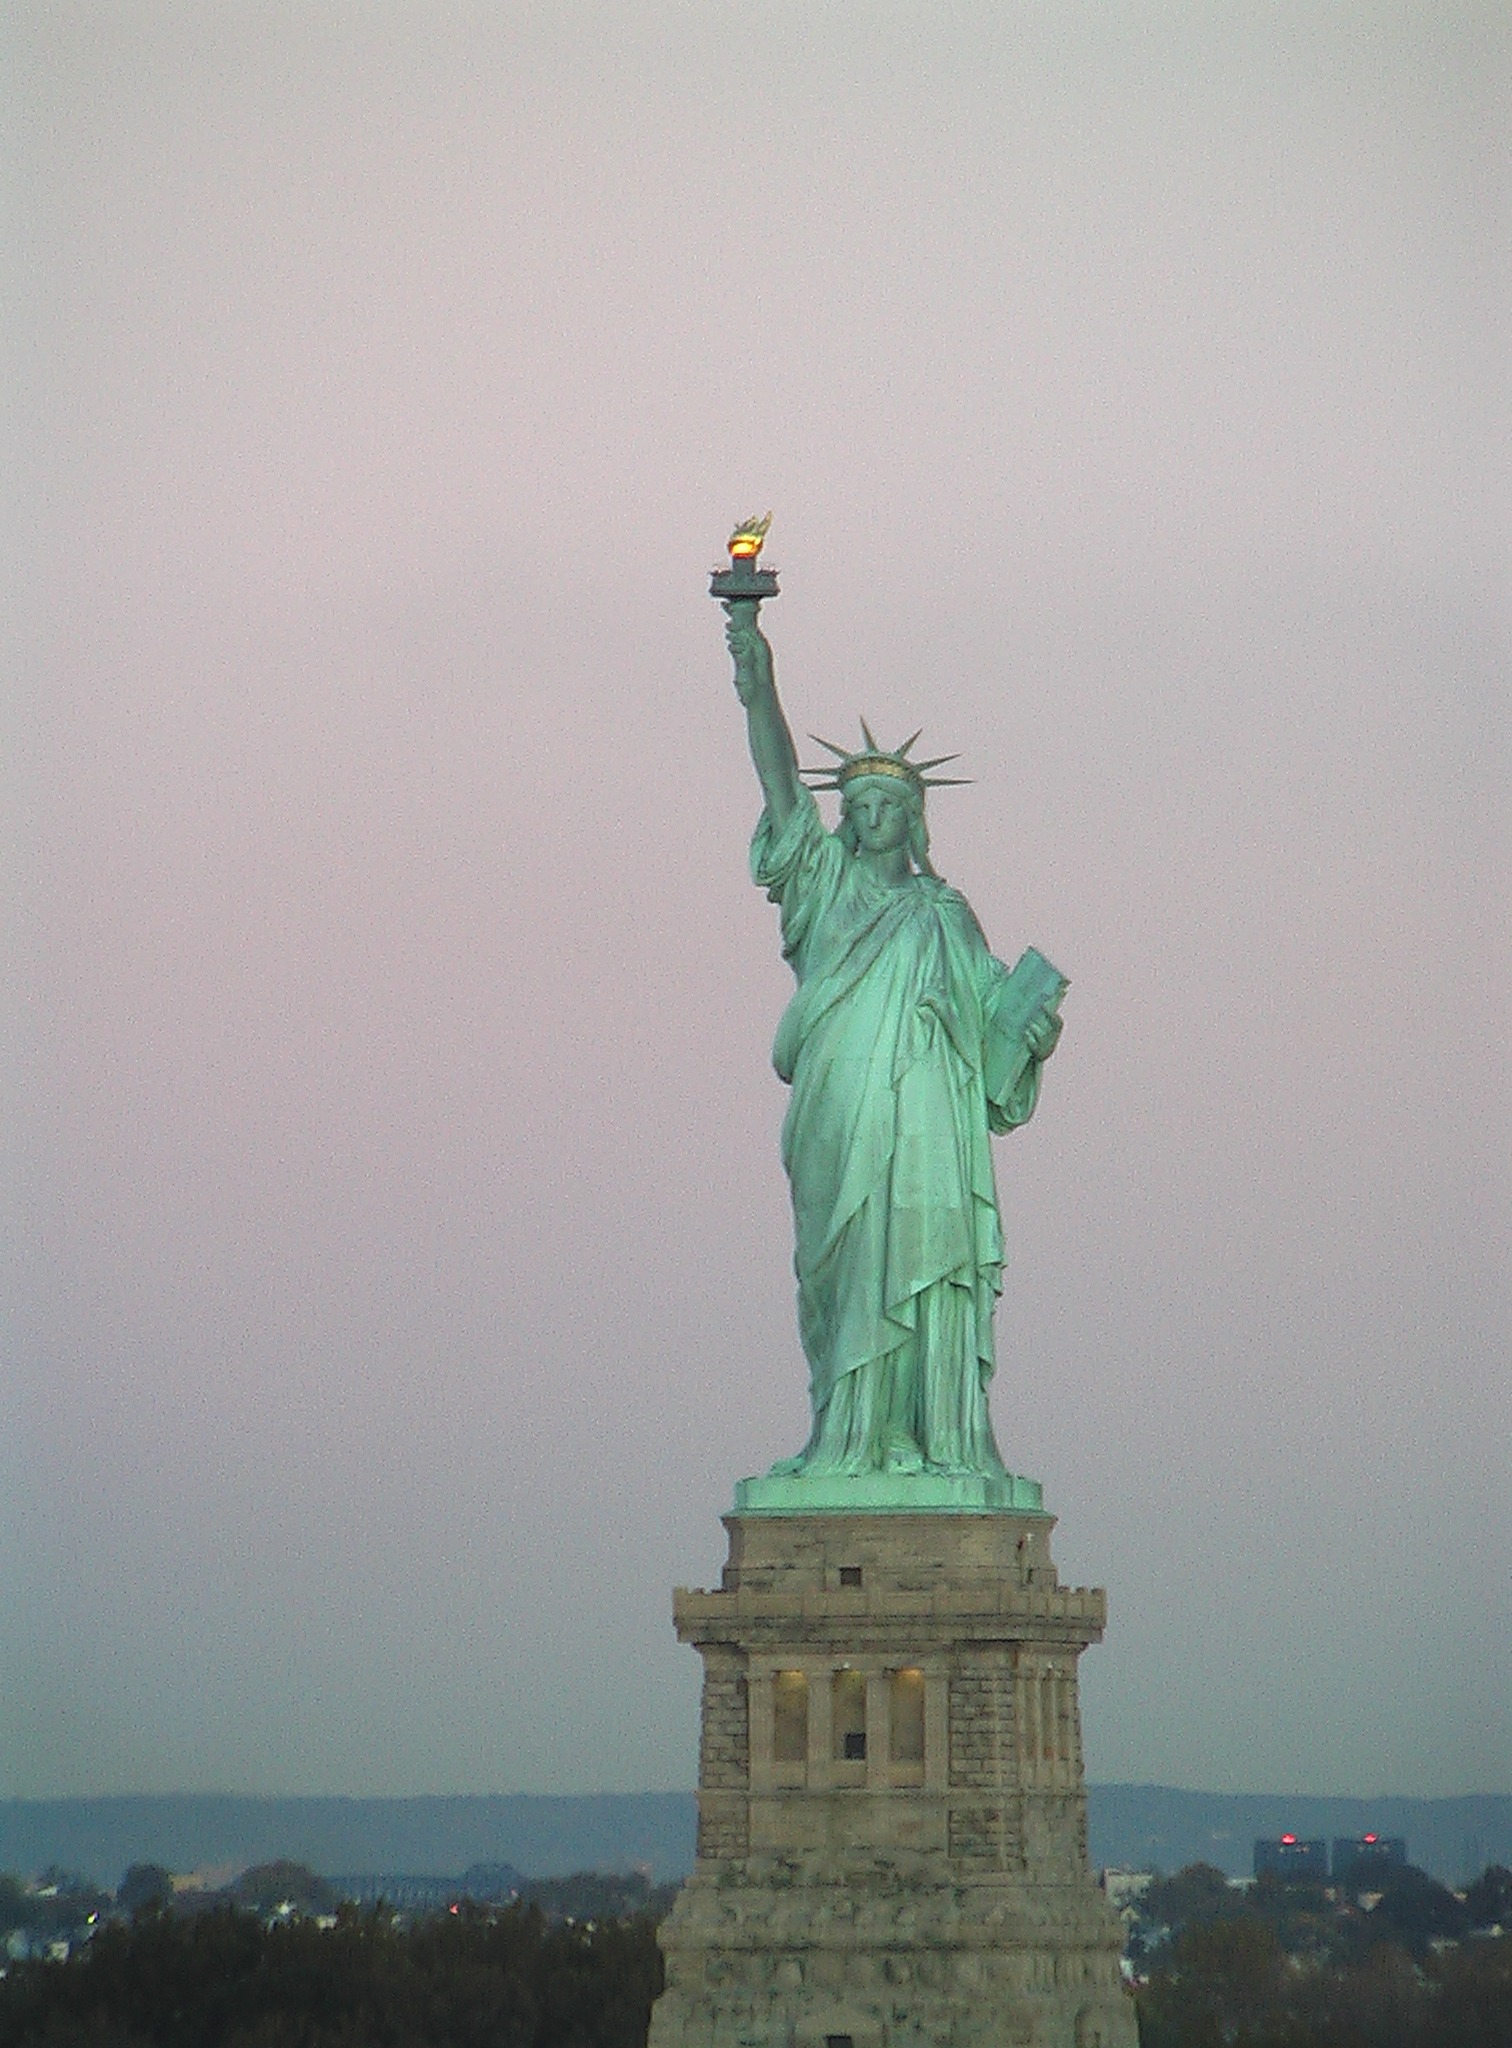
city, new york, new york city, monument, statue, statue of liberty, nyc, usa, landmark, artwork, sculpture, art, temple, ny, big apple, freiheitstatute